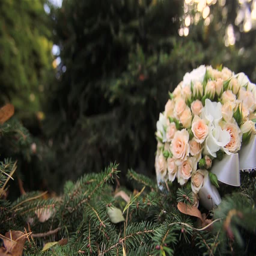
wedding bouquet on the tree , hand - taking